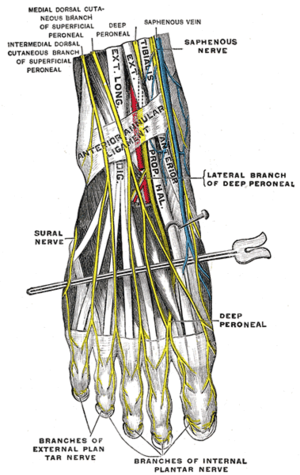
Le nerf saphène est un nerf constituant la branche la plus large du nerf fémoral. Ce nerf est purement sensitif et ne comporte aucune fonction motrice.